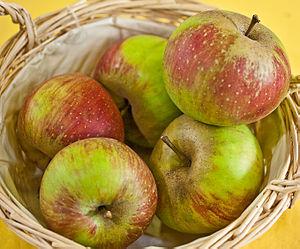
Kaiser Wilhelm est un cultivar de pommier domestique datant du début du XIXᵉ siècle.